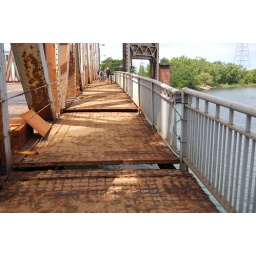
vertical lift bridge over the Calumet River, built 1938. The sidewalk is in very bad repair.